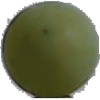
Label: Grape White 4